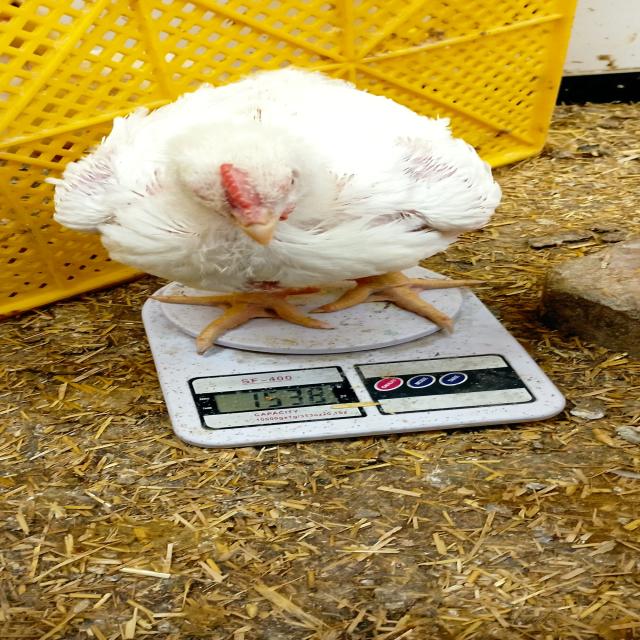
Weight: 1538 g